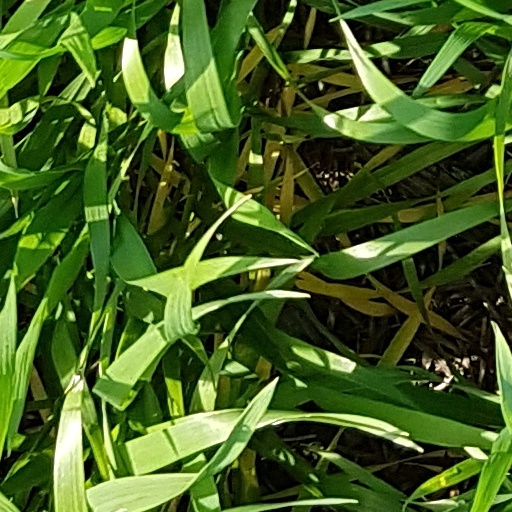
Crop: wheat